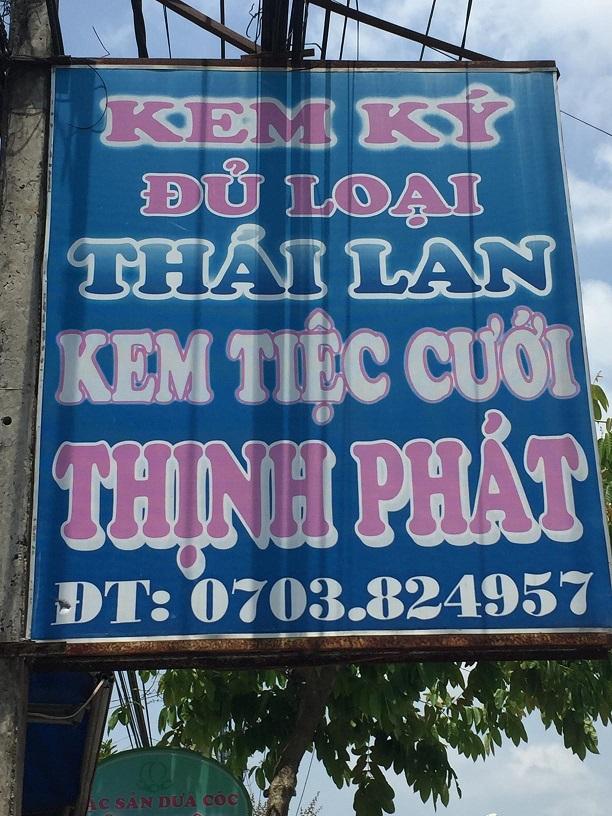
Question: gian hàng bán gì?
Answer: bán kem ký, kem tiệc cưới